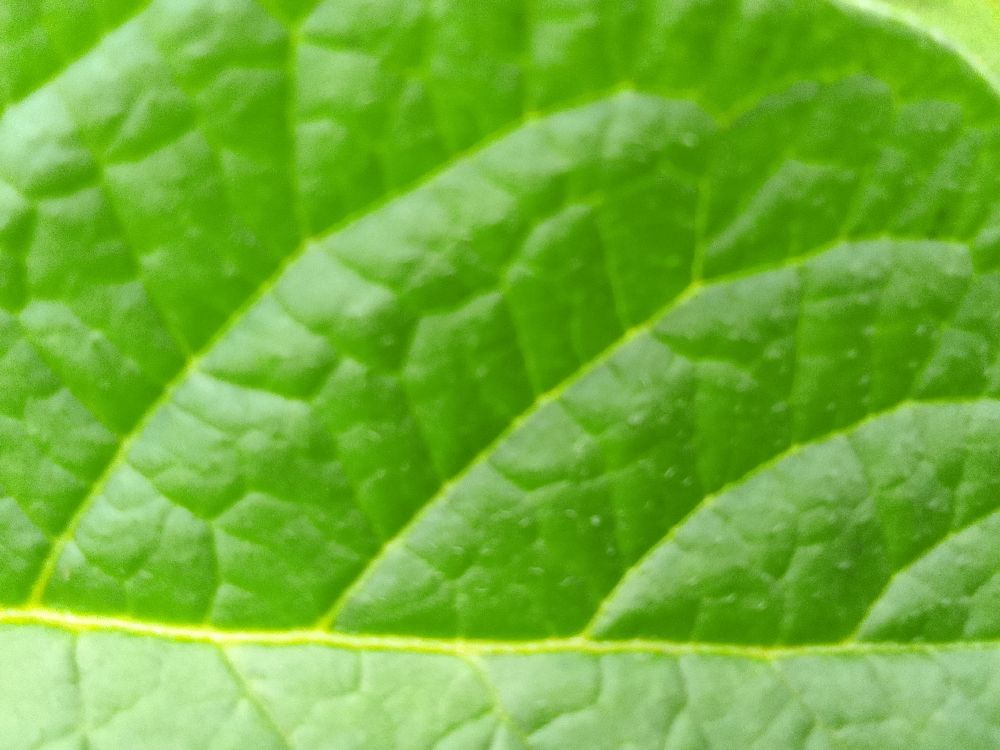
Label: Healthy